Question: Where are windows?
Tambaya: Ina tagogi?
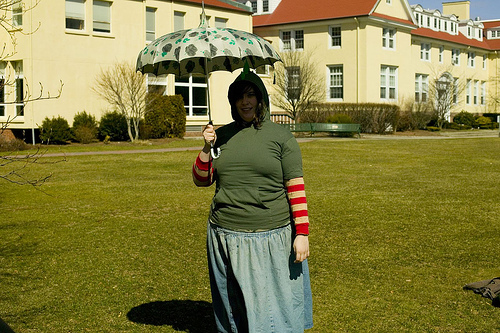
Answer: On the buildings.
Amsa: A jikin gine-ginen.